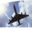
Label: airplane